McLaren M7A

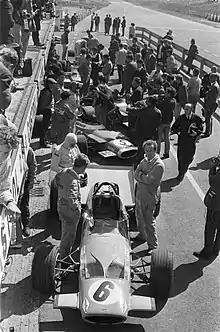
Bruce McLaren (white balaclava) prepares to take his seat in his M7C, prior to the 1969 Dutch Grand Prix

For 1969 McLaren, with an unchanged driver line-up, designed a new four-wheel drive car, the M9A, but whilst that was being readied, continued with the old car. The M9A was eventually unsuccessful and appeared only once, driven by Derek Bell at the British Grand Prix. At the South African Grand Prix Hulme scored a podium with the M7A; Bruce used the M7B version and the pair were joined by Basil van Rooyen in another M7A. In South Africa the works cars used rear wings mounted directly to the suspension on tall struts; at the Race of Champions Bruce McLaren's M7B was fitted with a similarly strutted front wing in the practice session but it was not used in the race. Hulme was third at the Race of Champions and then at International Trophy Bruce McLaren switched to the M7C variant. McLaren qualified 13th on the grid at the Spanish Grand Prix but took advantage of the crashes and breakdowns of those ahead of him to finish second. In the practice sessions at Monaco, high front wings were added to the cars but before the race the CSI banned wings altogether. This left the team to make do with a small "ducktail" rear spoiler, McLaren and Hulme racing to fifth and sixth respectively. Wings were then re-allowed, albeit not mounted on the suspension, and with teams searching for the best solution McLaren initially opted for a "tea tray" rear wing and later a more conventional, low-mounted aerofoil.